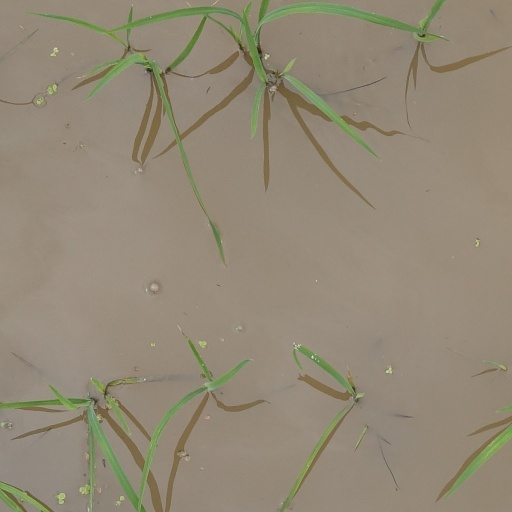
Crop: rice